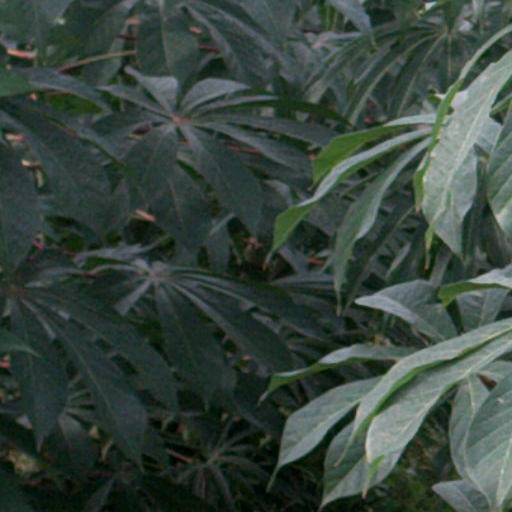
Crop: cassava